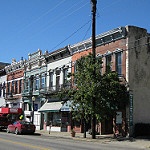
Label: buildings